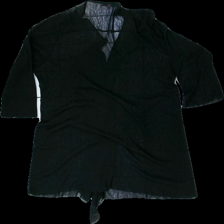
View: back
Type: Top
Category: Ladies
Brand: Not in the list
Brand text on label: 2 Biz
Colors: Black
Material: 59% polyester, 41% cotton
Cut: Regular
Size: XL
Season: All
Price range: <50
Recommended usage: Export
Description: Sheer black cardigan for women from 2 Biz, size XL. Okay condition but pilling.